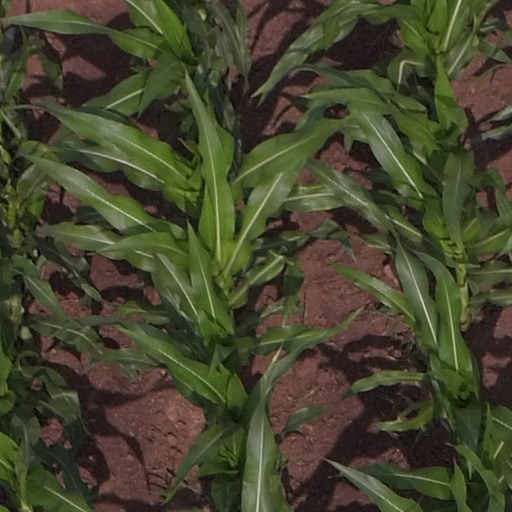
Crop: maize; corn